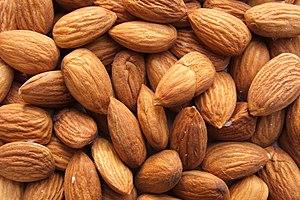
L'amande est le fruit de l'amandier.